Tony Earl

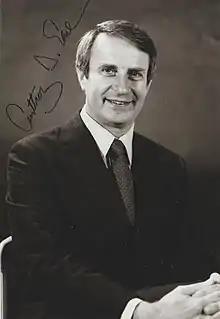
Earl in 1983

Anthony Scully Earl (April 12, 1936 – February 23, 2023) was an American lawyer and Democratic politician who served as the 41st governor of Wisconsin from 1983 until 1987. Prior to his election as governor, he served as secretary of the Wisconsin Department of Administration and secretary of the Wisconsin Department of Natural Resources in the administration of Governor Patrick Lucey. He also served three terms in the Wisconsin State Assembly, representing Marathon County.